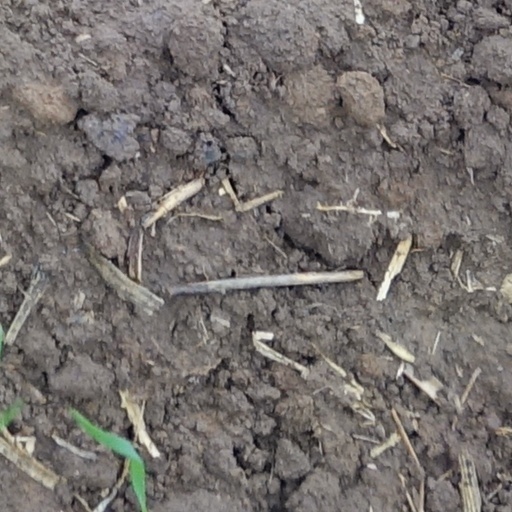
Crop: wheat